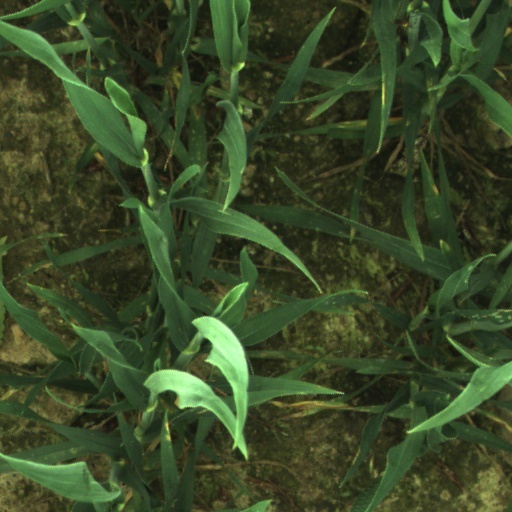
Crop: wheat